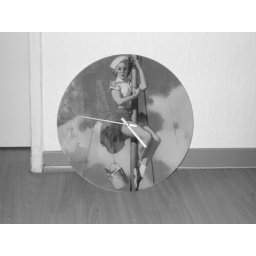
not sure why this picture is in black and white